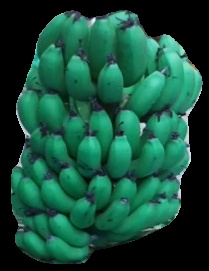
Variety: pachbale
Grade: grade2